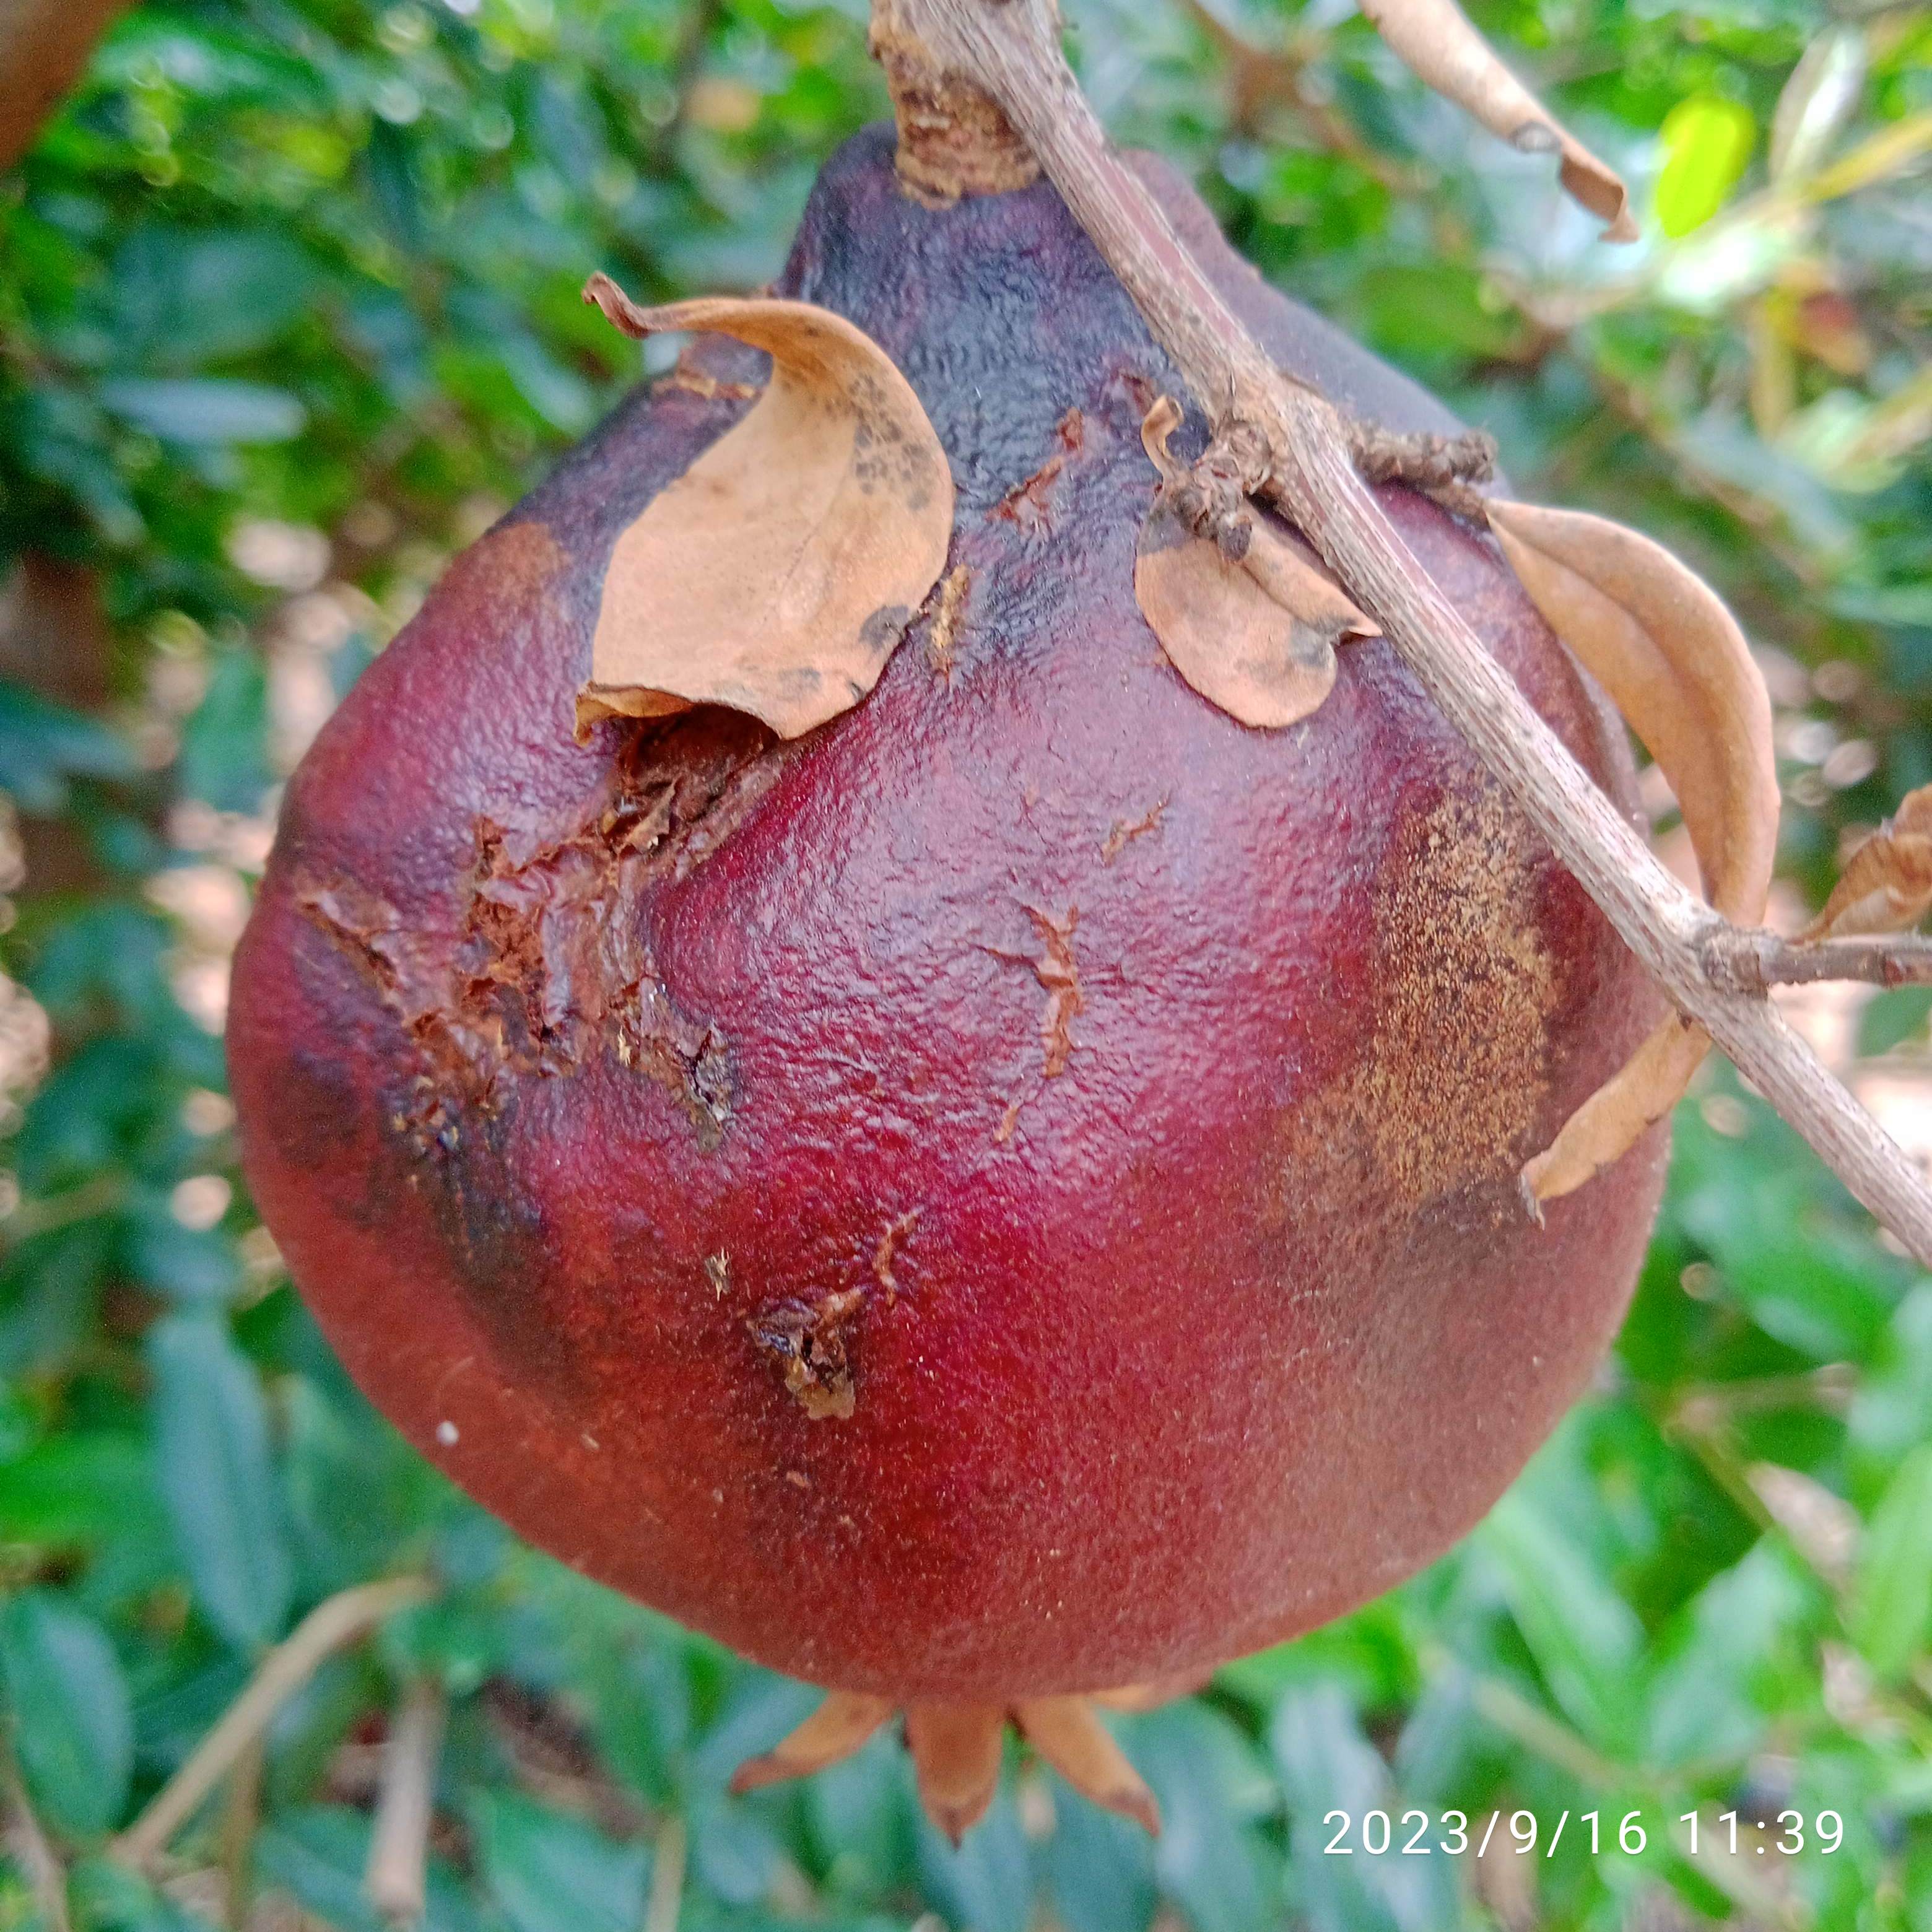
Label: Alternaria